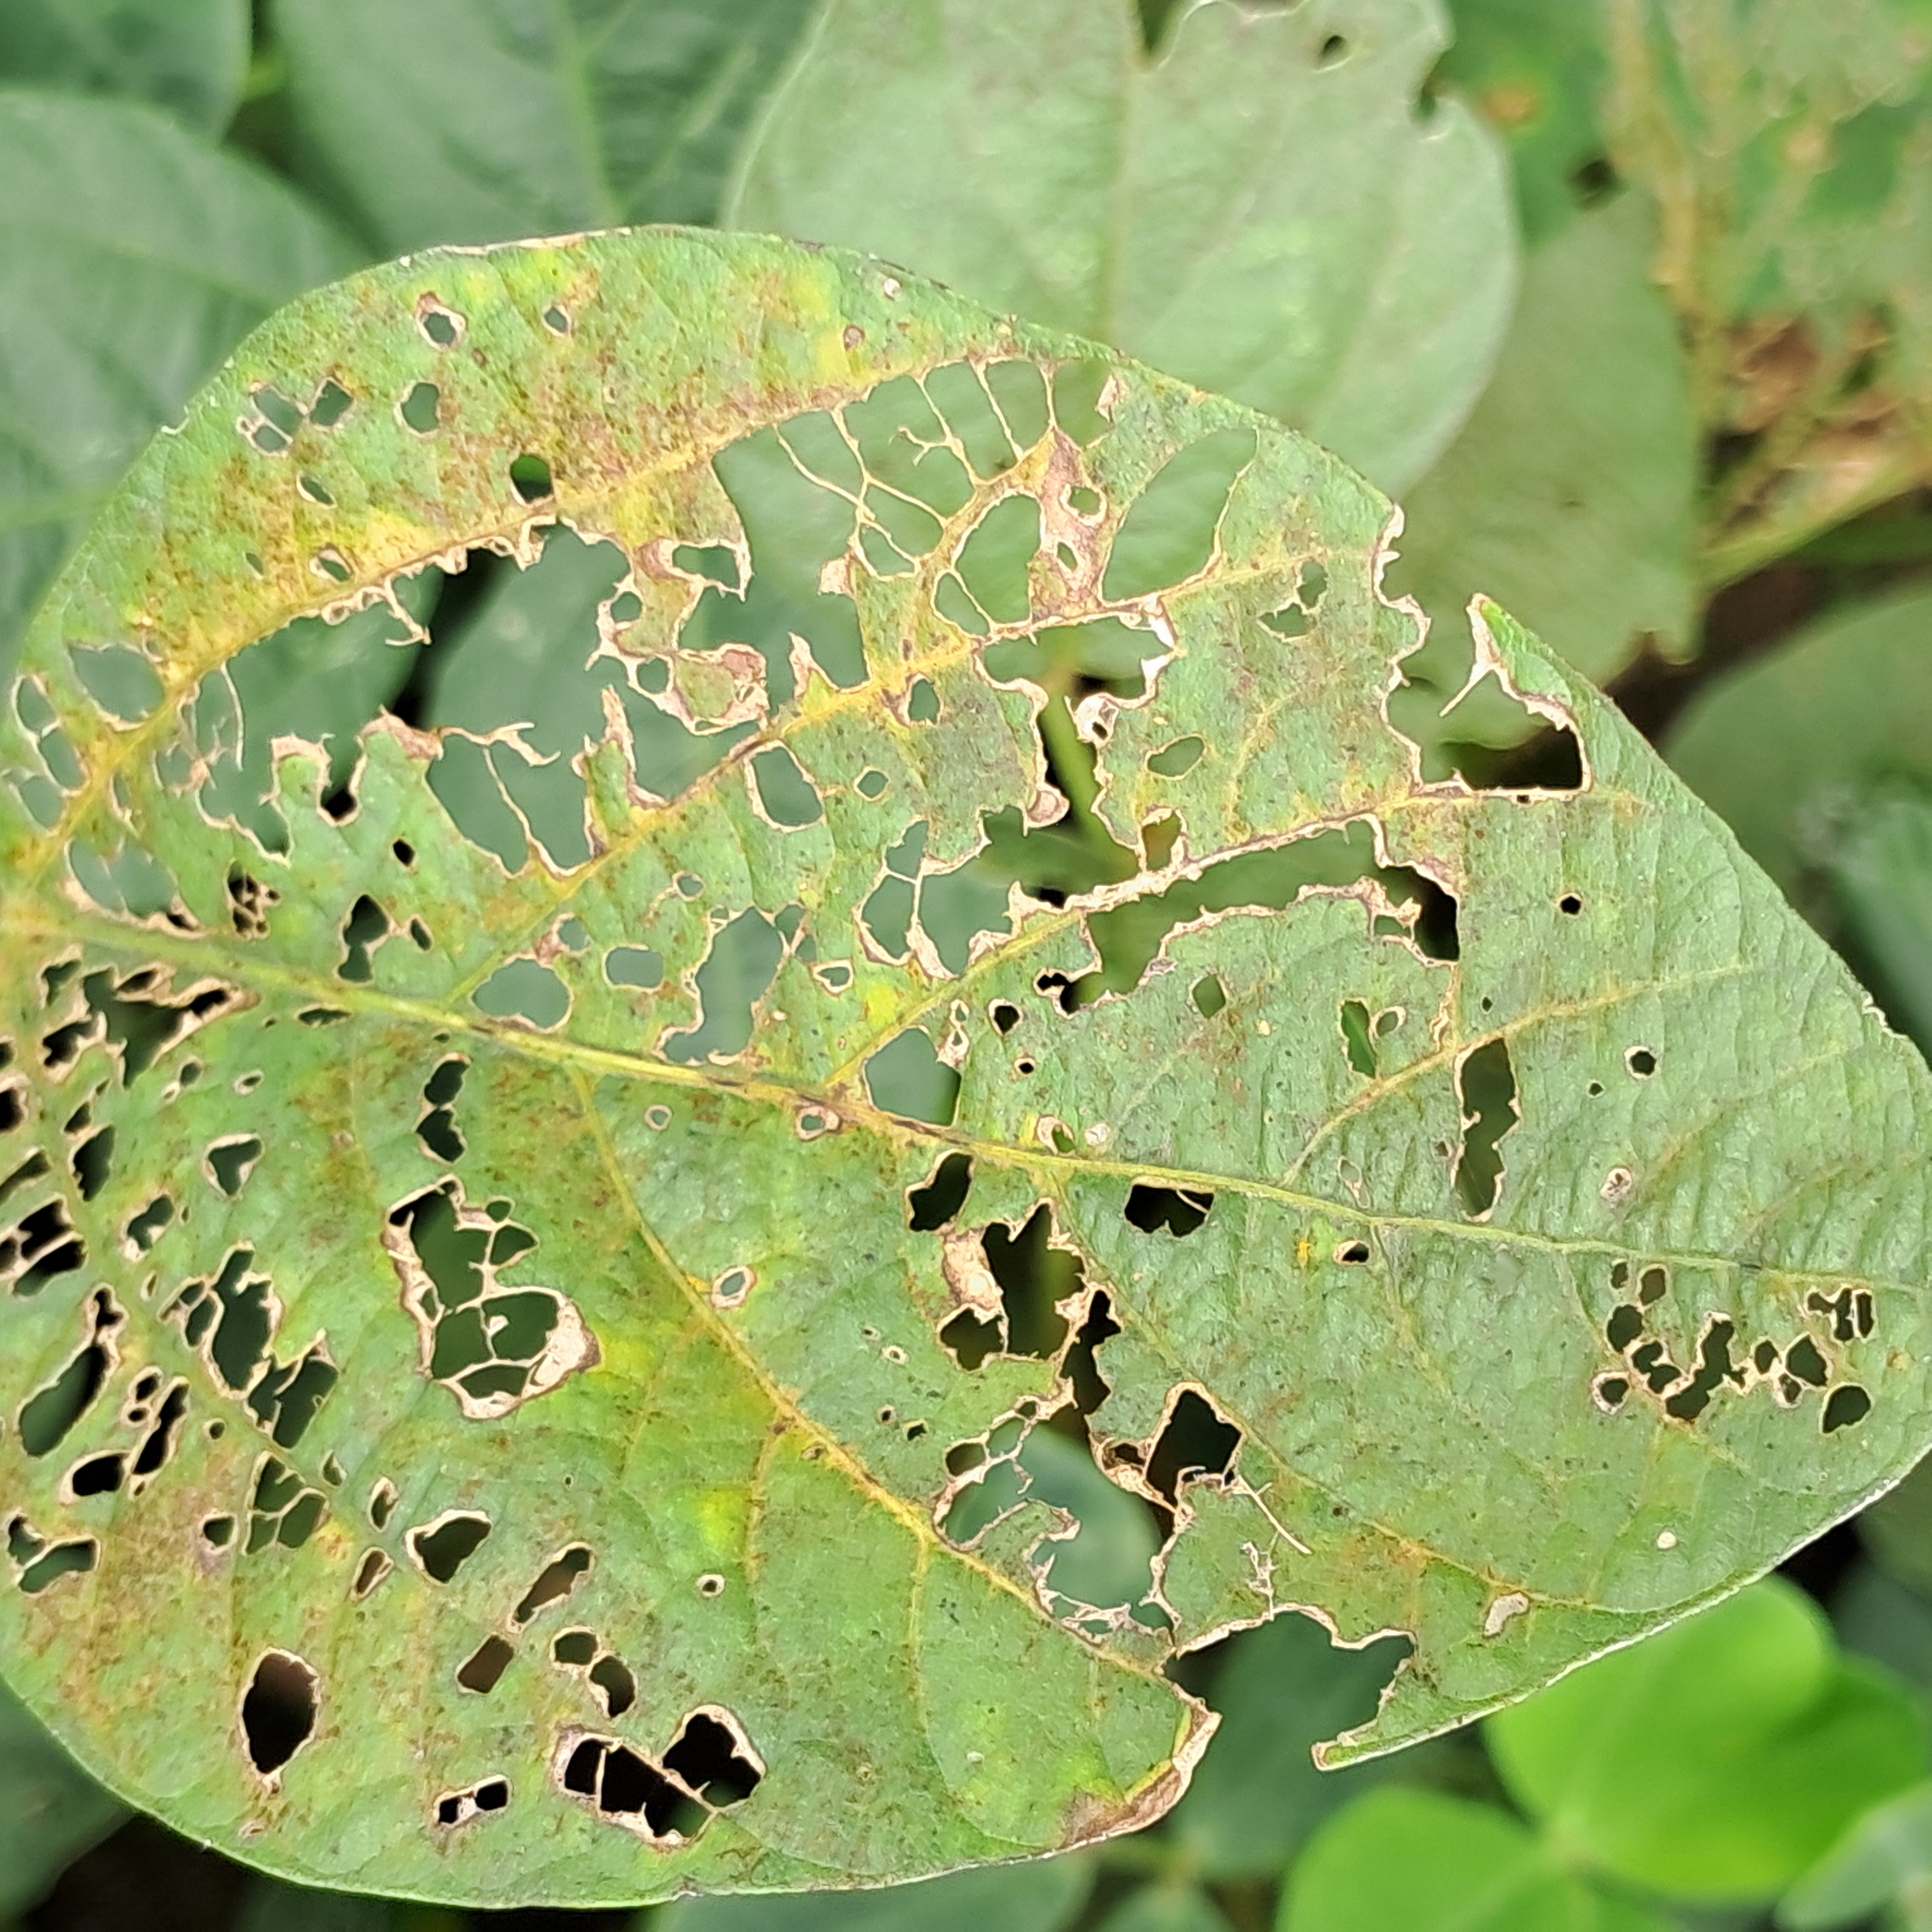
Label: Caterpillar_Semilooper_Pest